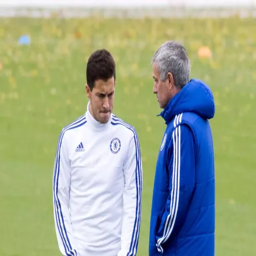
soccer players have a discussion